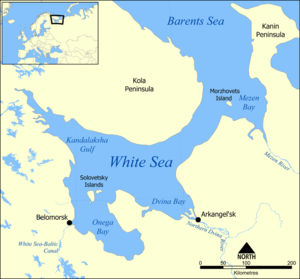
Les îles Solovki, connues également sous les noms de Solovetski ou Solovetsk, forment un archipel au nord-ouest de la Russie dans la mer Blanche. Situées dans la baie d'Onega, les îles sont administrées par l'oblast d'Arkhangelsk. Leur superficie totale est de 347 km² pour une population de 968 habitants en 2002. L'archipel comprend six îles dont les plus grandes sont Solovetski, Anzerski, Bolchaïa Mouksalma et Malaïa Mouksalma. L'archipel est célèbre pour le monastère Solovetski du XVᵉ siècle et son ancien camp de travail soviétique, précurseur de l'organisation du Goulag.
La Baie de la Dvina ou Baie de Dvina est située dans le Nord-ouest de la Russie, au fond de la mer Blanche dans l'oblast d'Arkhangelsk. C'est l'une des quatre grandes baies et golfes de la Mer Blanche.
L'île Morjovets est une île de Russie d'une superficie de 110 km² située à l'entrée de la baie de Mezen dans la mer Blanche. Elle est rattachée administrativement à l'oblast d'Arkhangelsk.
64° 40′ N, 37° 30′ E